Light board operator

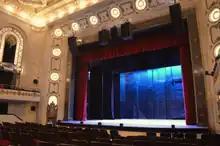
Studebaker Theater Stage and Proscenium

Light board operators have the responsibility for ensuring the programming of the light board console is fully functional and ready prior to technical week. Programming has been made a lot easier due to the advancements of technology, specifically the software aspect, making the task of programming the light board console for experienced light board operators straightforward and methodical.